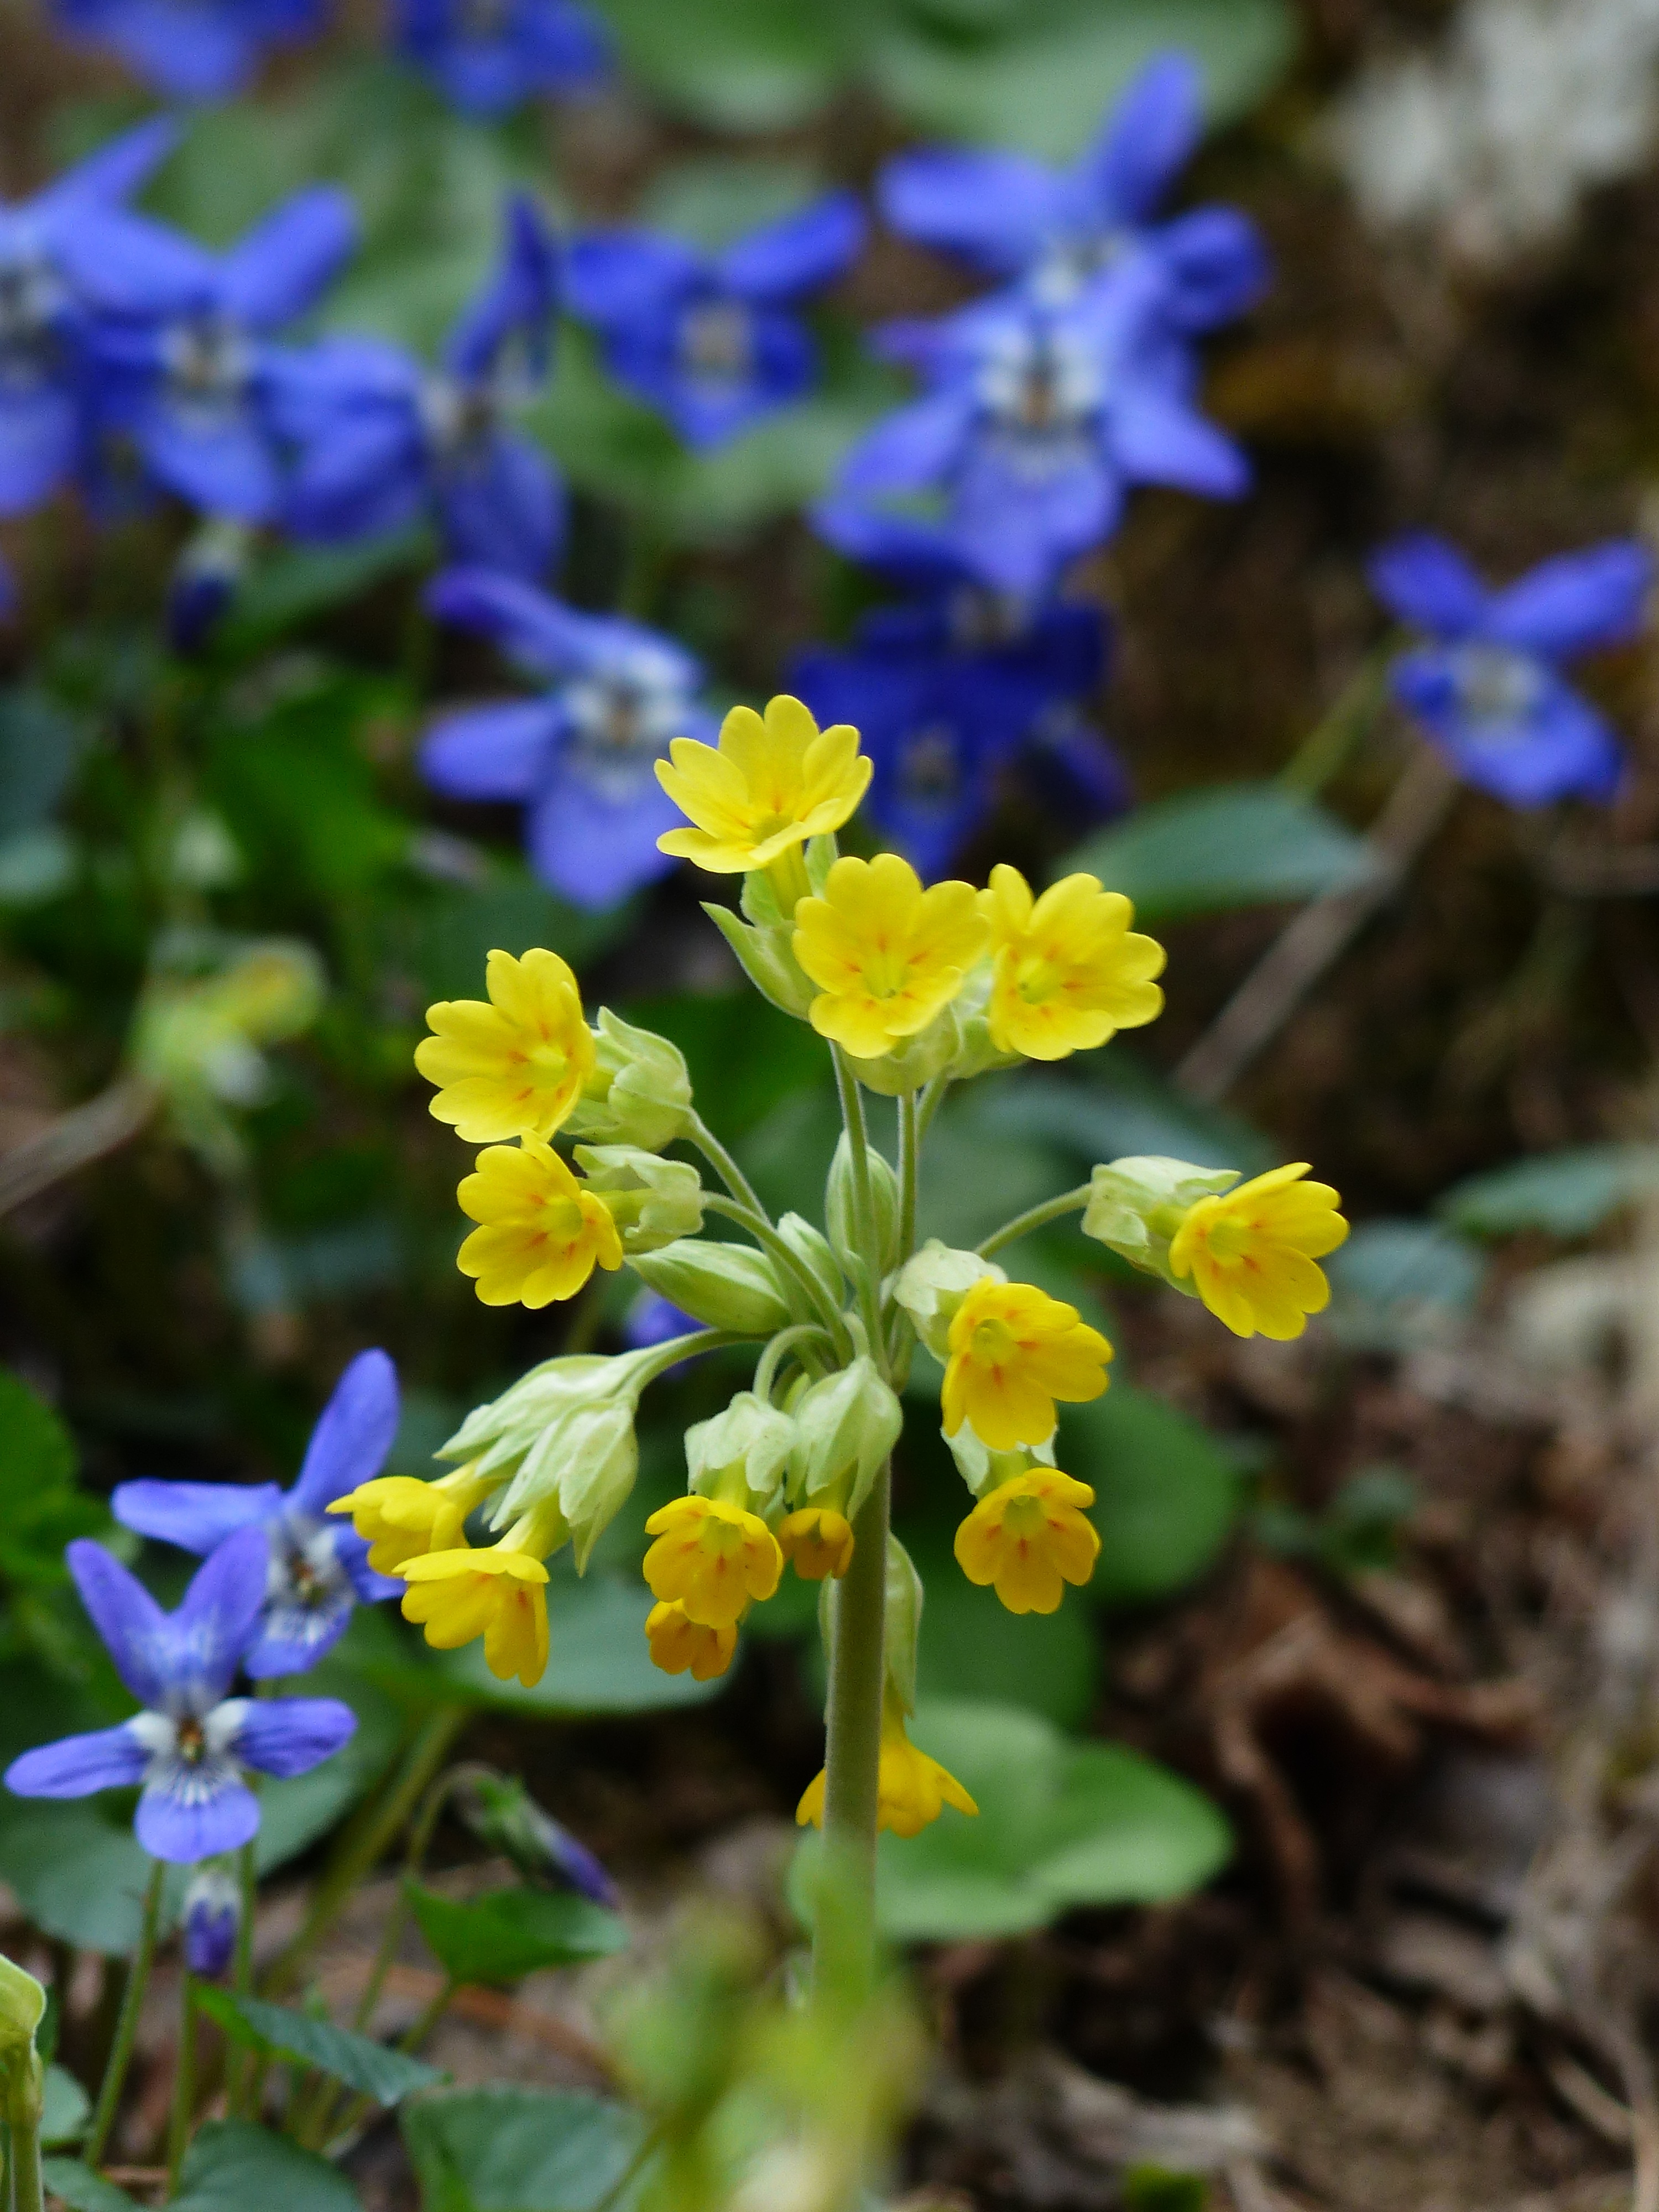
plant, flower, botany, yellow, flora, wildflower, flowers, primrose, cowslip, flowering plant, primrose greenhouse, primula veris, veris, annual plant, land plant, violet family, primulaceae